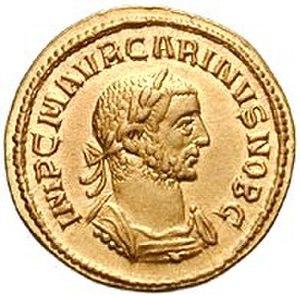
Dans l'histoire de l'Empire romain, l’Anarchie militaire désigne la succession rapide d'empereurs issus des rangs de l'armée et portés au pouvoir par un coup d’État. Elle s'ouvre par l'assassinat d’Alexandre Sévère en 235, et la fin de la dynastie des Sévères, culmine avec les trente tyrans et perdure jusqu’à l'arrivée au pouvoir de Dioclétien, en 284, qui réforme en profondeur les institutions romaines, réunifie l'empire et rétablit la situation sur les frontières.
La bataille du Margus eut lieu en mars 285 près de Margus en Mésie sur les rives du Margus. Elle opposa les armées des empereurs romains rivaux Dioclétien et Carin.